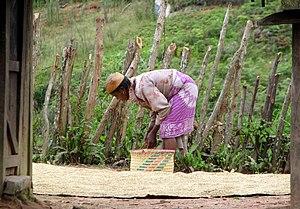
Femme zafimaniry, village de Ifasina, Madagascar
Les Zafimaniry sont un peuple de Madagascar occupant la partie sud des terres centrales de l'île. Certains les considèrent comme un sous-groupe des Betsileos, mais eux-mêmes ne se disent « ni Betsileo ni Tanala ».